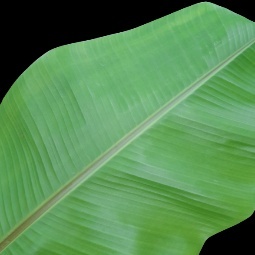
Label: Calcium